Joint German – British airship expedition to New Guinea

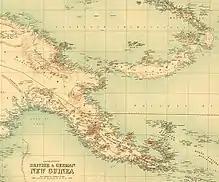
New Guinea before World War I

Although all the three powers had claims concerning the entirety of the territory, very little of the land had actually been explored. The interior of the island was one of the most inhospitable places on Earth, and the colonial powers confined their settlements primarily to the coastal plains.